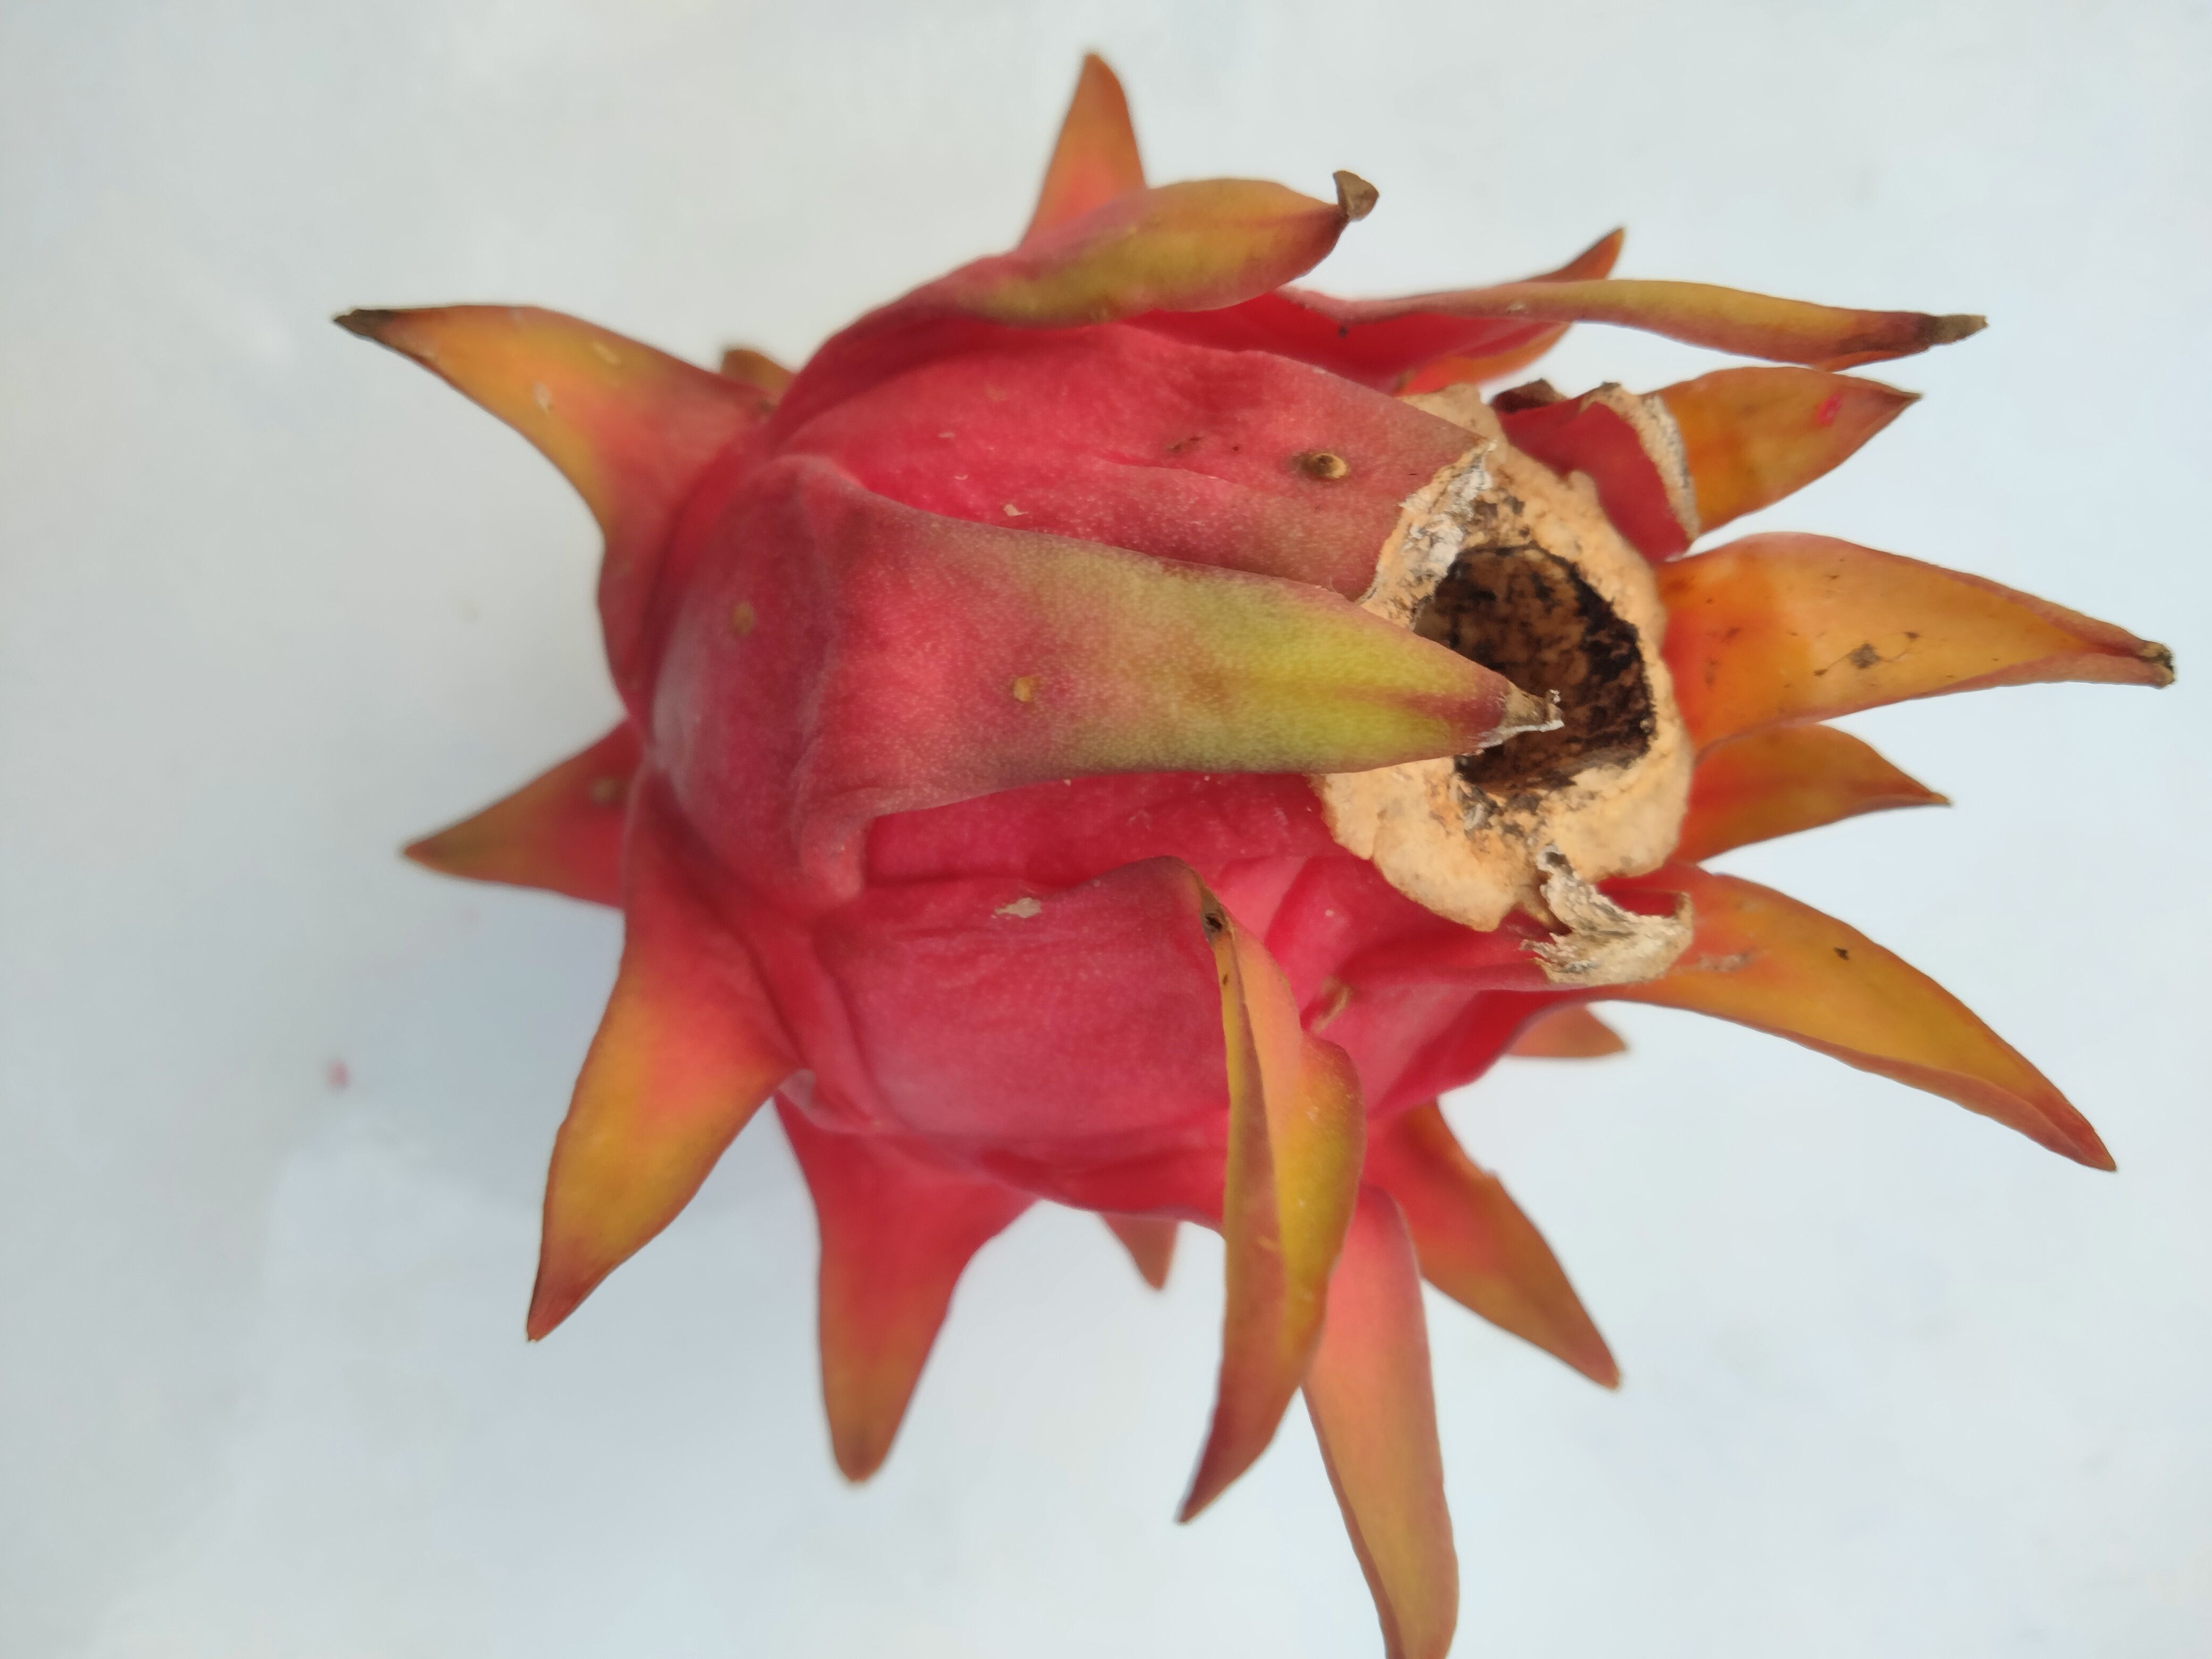
Label: Good fruit